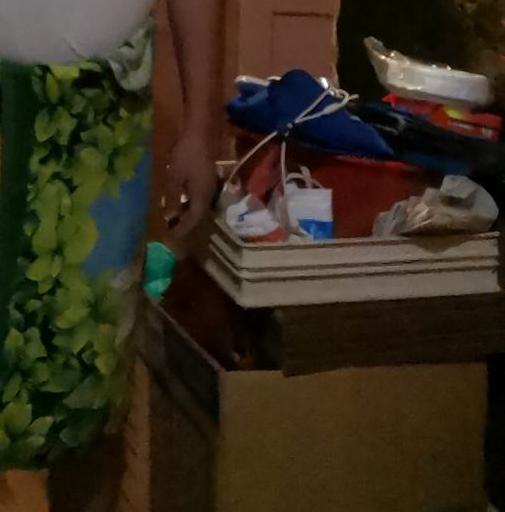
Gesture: no_gesture